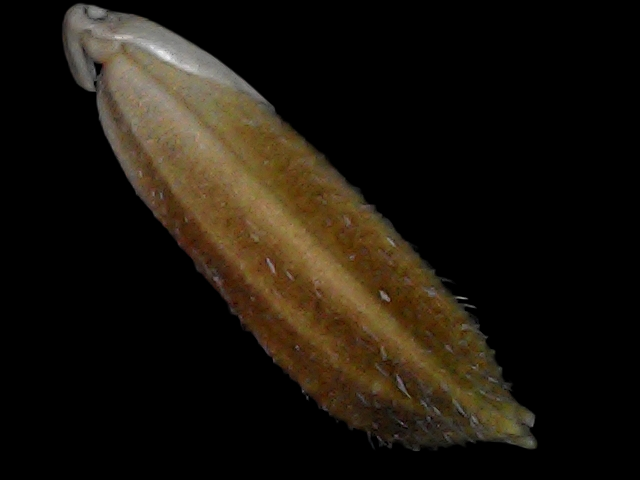
Rice variety: Bd56